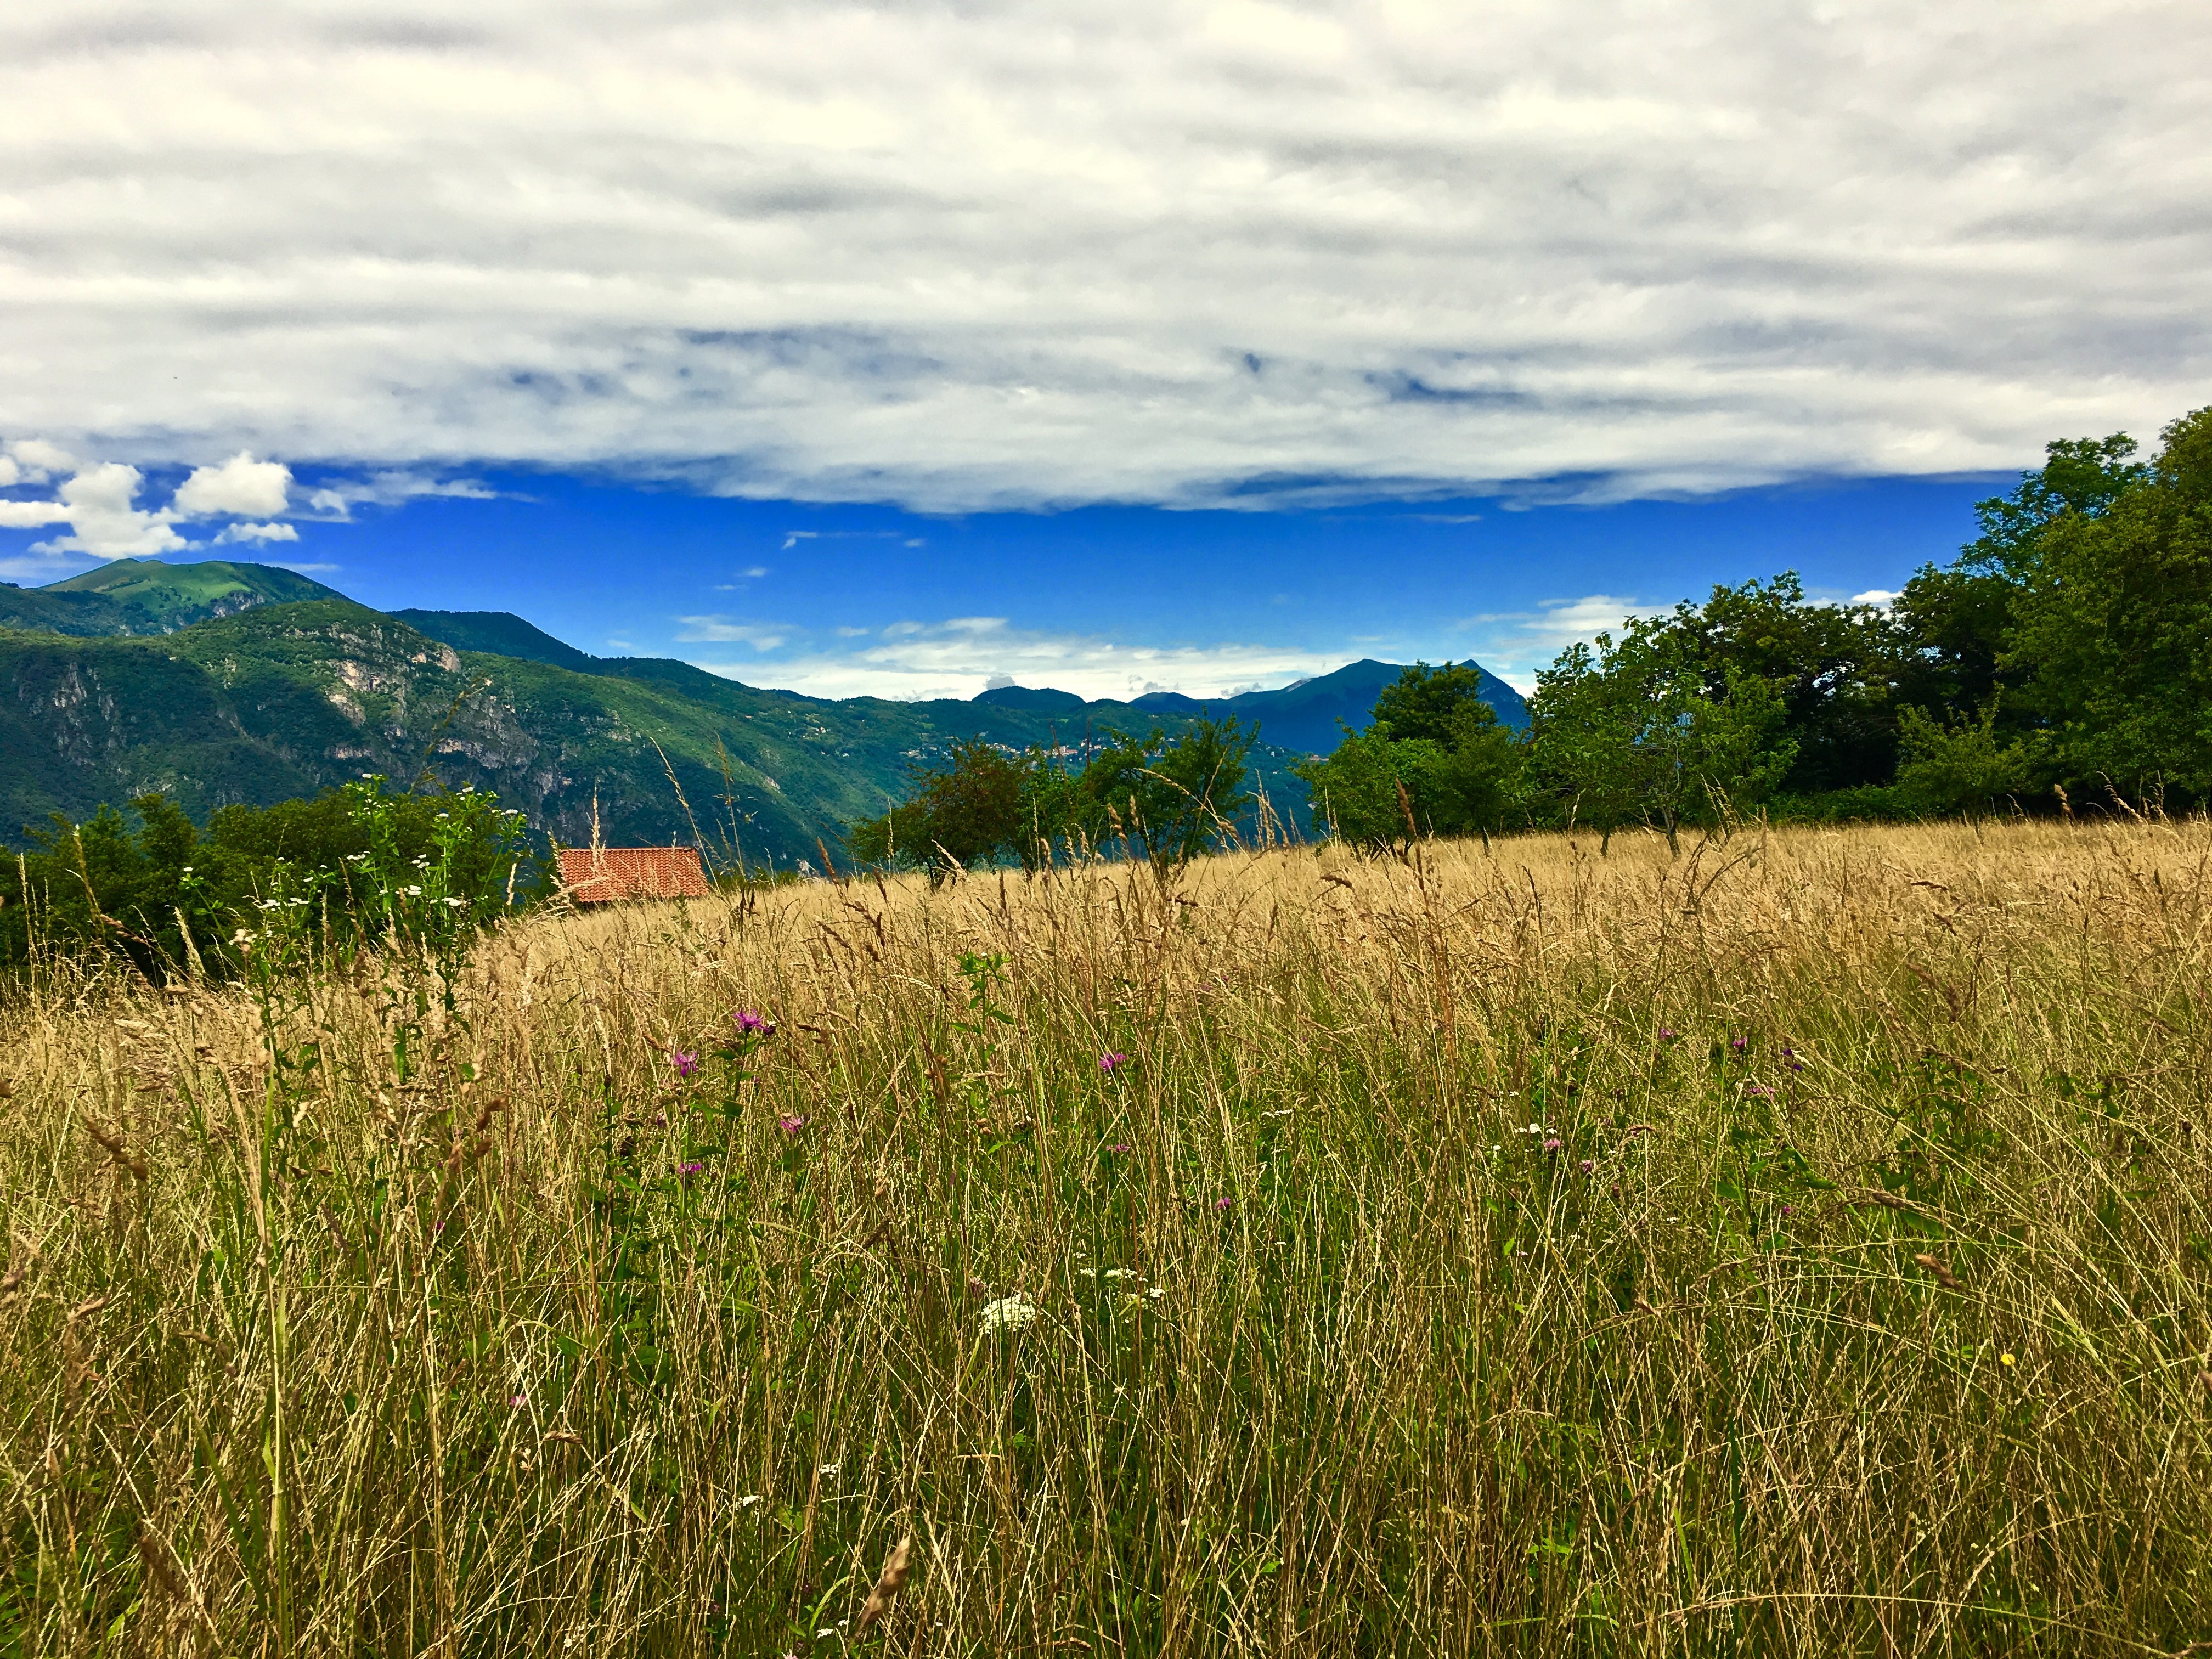
landscape, tree, nature, grass, horizon, marsh, wilderness, mountain, cloud, plant, sky, field, meadow, prairie, morning, hill, flower, mountain range, green, pasture, agriculture, ridge, plain, wildflower, grassland, wetland, plateau, habitat, ecosystem, steppe, lecco, rural area, meadows, natural environment, geographical feature, grass family, mountainous landforms